Romance of the Three Kingdoms

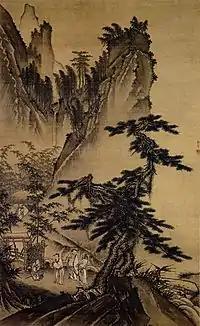
Liu Bei recruiting Zhuge Liang, from "Visiting the Thatched Hut Three Times", a Ming dynasty painting by Dai Jin (1388–1462).

In the late second century, towards the end of the Han dynasty in China, corruption was rampant on all levels throughout the government, with treacherous eunuchs and villainous officials deceiving the emperor and persecuting those who stood up to them. The Han Empire gradually deteriorated and became increasingly fragmented, with many regional officials being warlords with their own armies. In the meantime, the common people suffered, and the Yellow Turban Rebellion (led by Zhang Jiao and his brothers) eventually broke out during the reign of Emperor Ling.